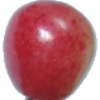
Label: Cherry Rainier 1